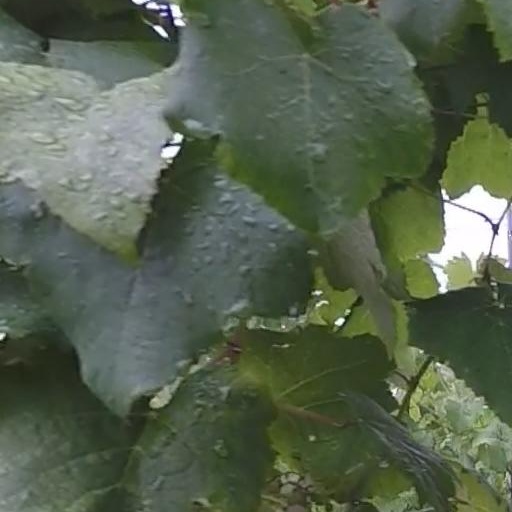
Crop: grape